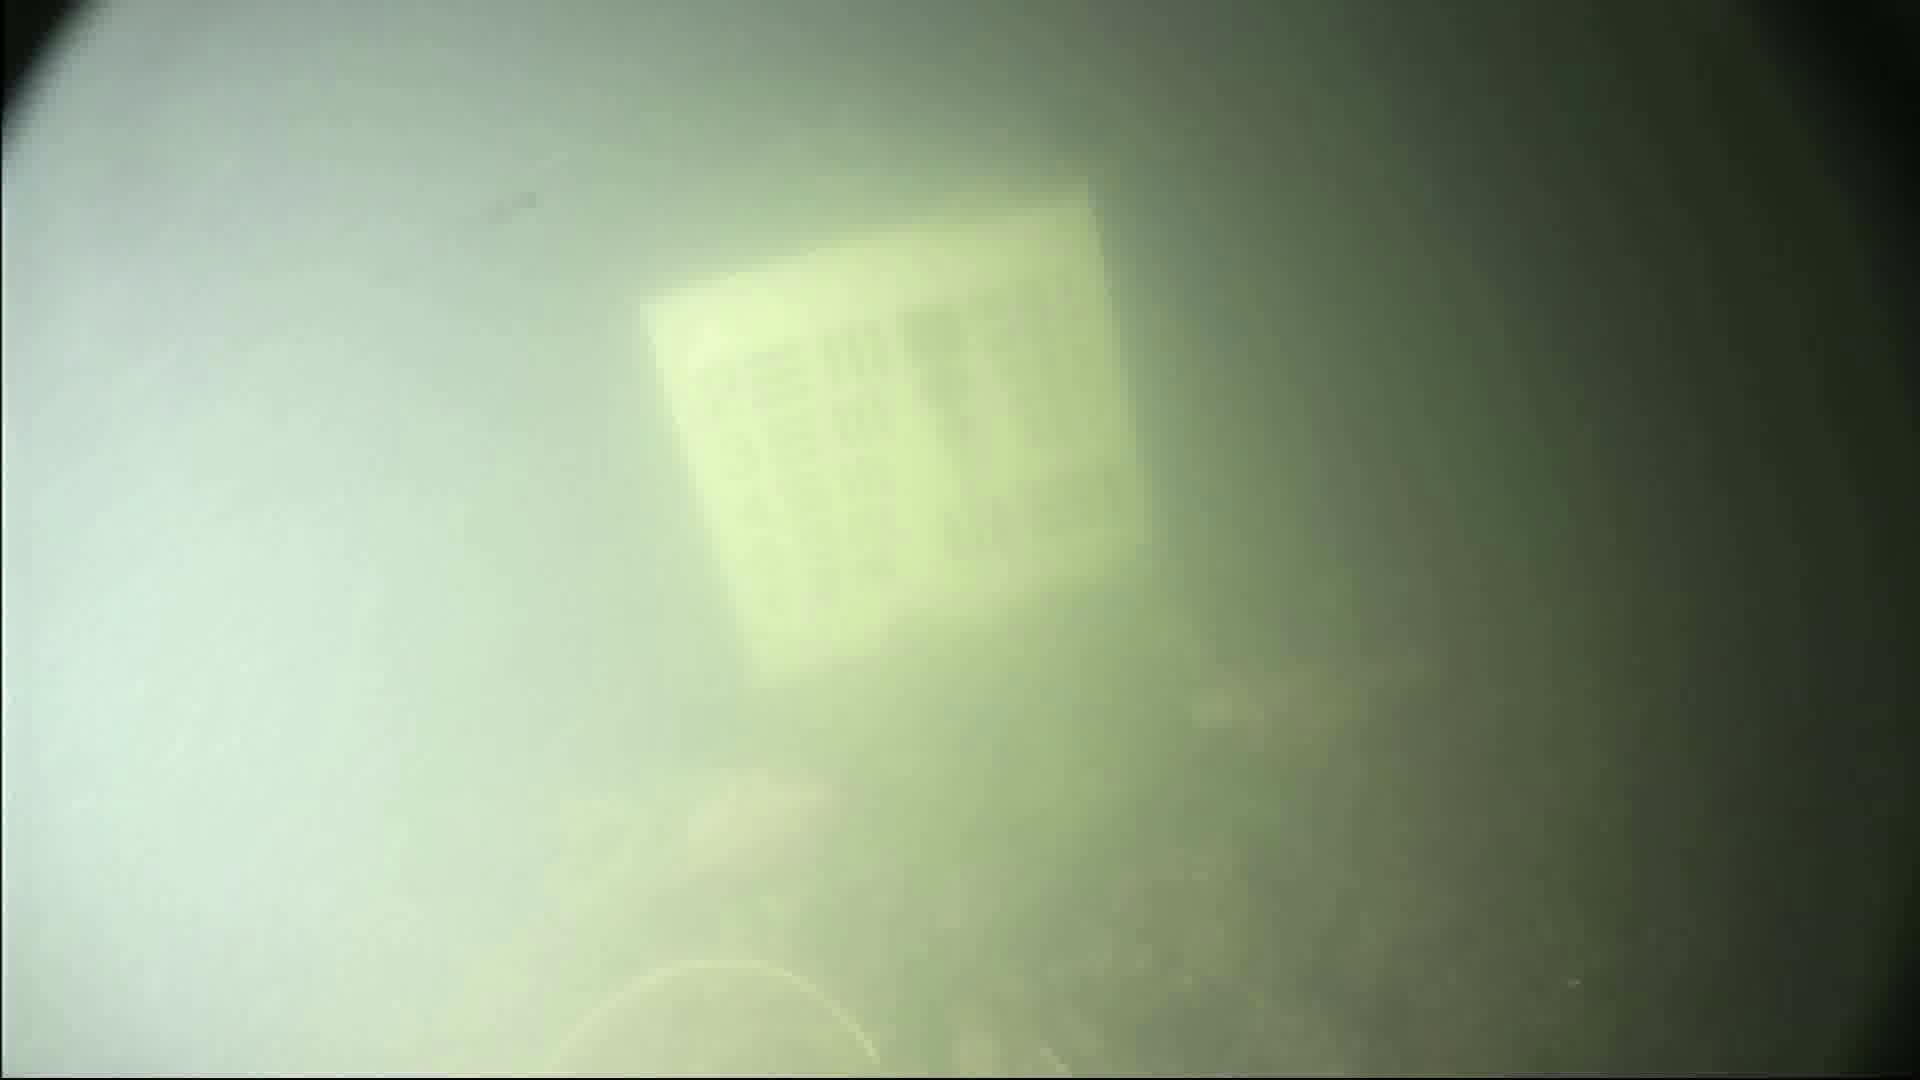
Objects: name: fish